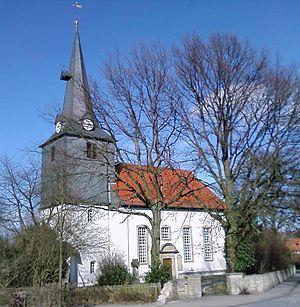
Sibbesse est une municipalité allemande du land de Basse-Saxe et l'arrondissement de Hildesheim.